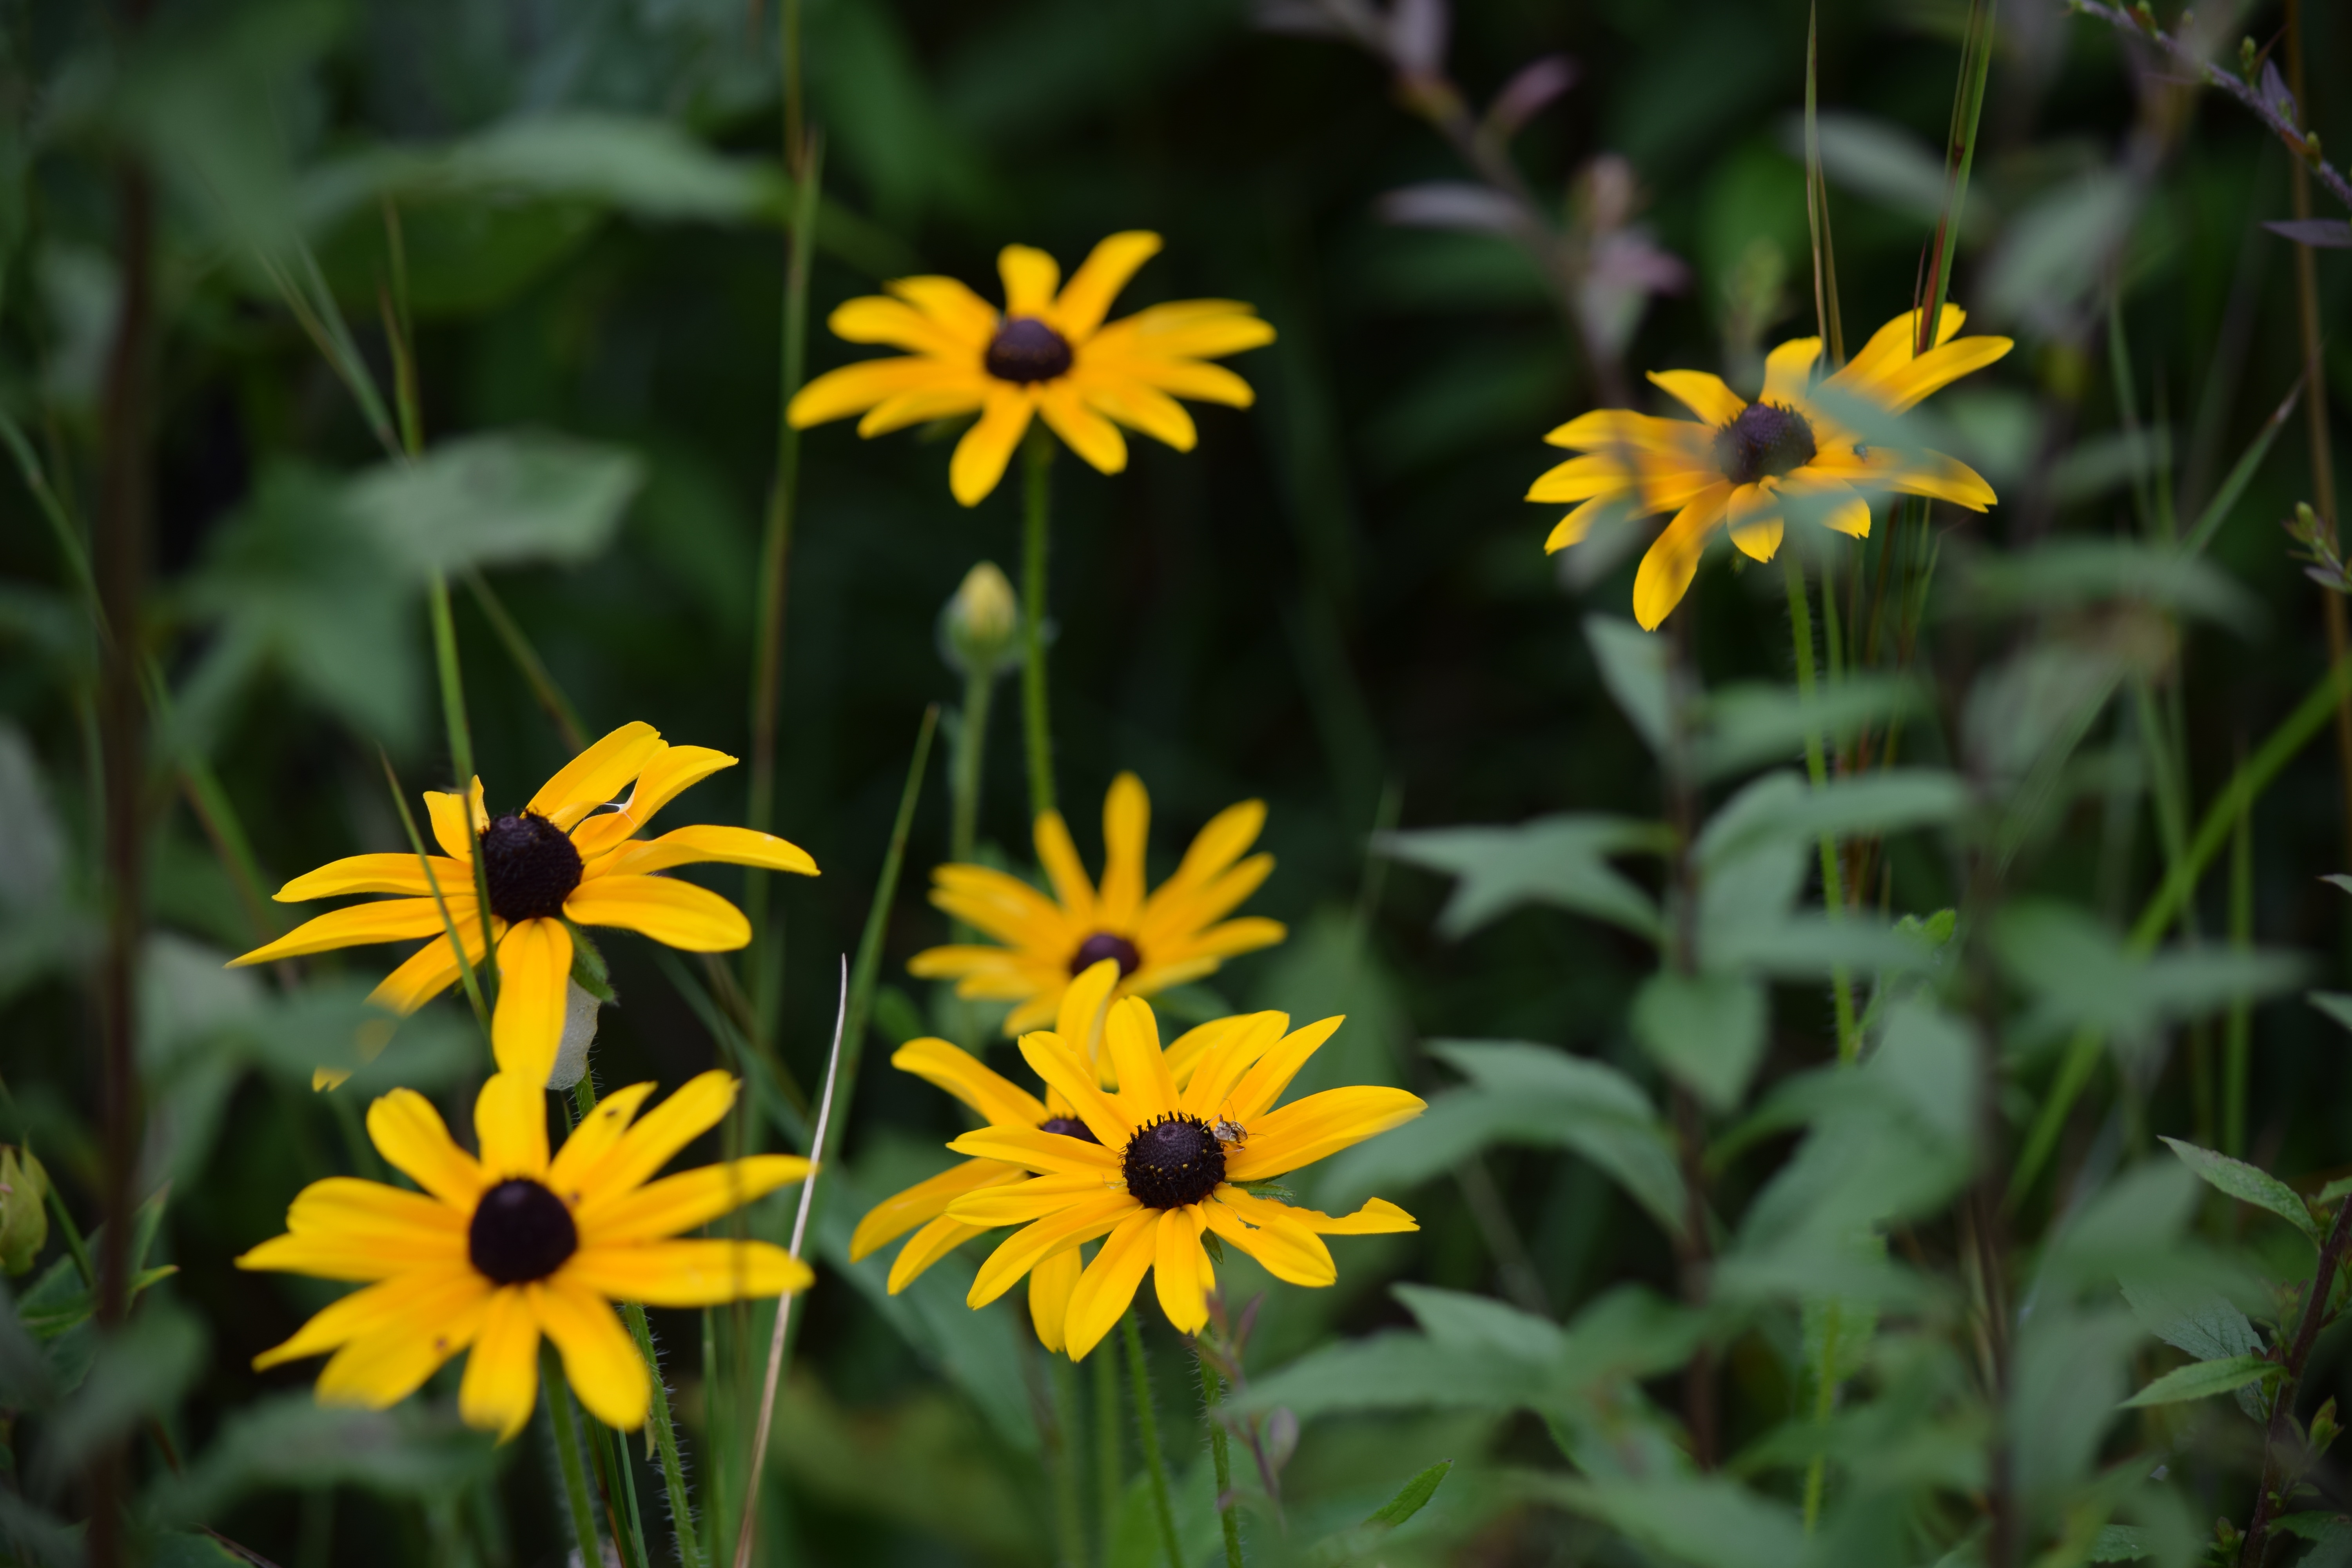
nature, blossom, plant, field, meadow, prairie, flower, petal, bloom, summer, floral, golden, herb, botany, yellow, flora, wildflower, flowers, macro photography, flowering plant, daisy family, black eyed susan, black eyed, land plant